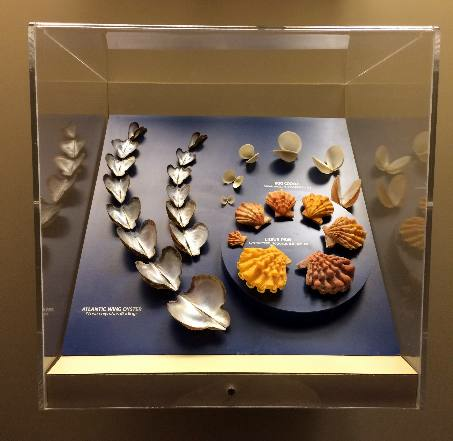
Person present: No